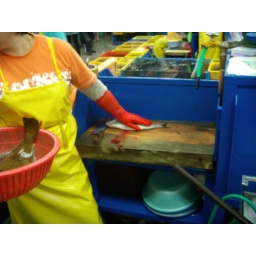
the other fish in the basket